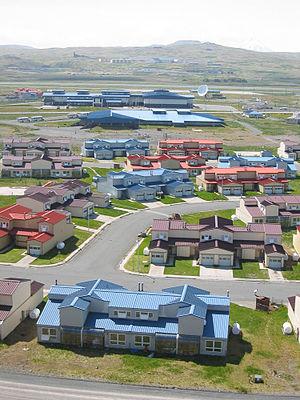
Les îles Andreanof forment un groupe d'îles des îles Aléoutiennes au sud-ouest de l'Alaska. Elle s'étendent sur environ 440 kilomètres et furent nommées ainsi par le navigateur russe Andreïan Tolstykh, qui fut le premier à les explorer en 1761.
Adak est une ville de la région de recensement des Aléoutiennes occidentales en Alaska aux États-Unis. En 2010, il y avait 326 habitants, dont une majorité d'Asio-Américains.